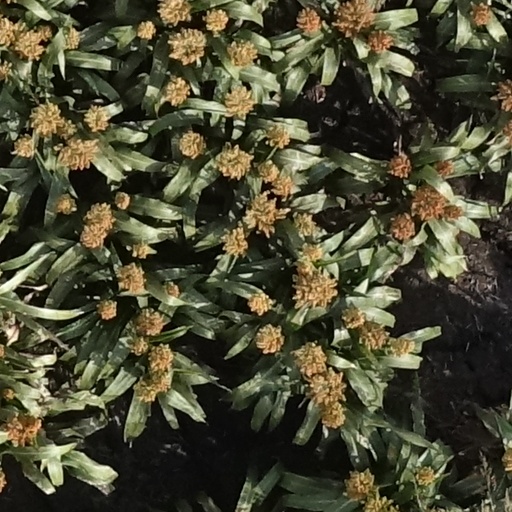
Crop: sorghum